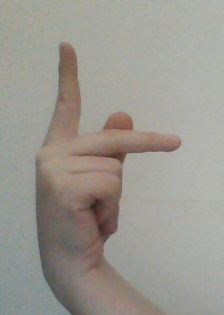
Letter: dha